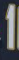
Number: 1